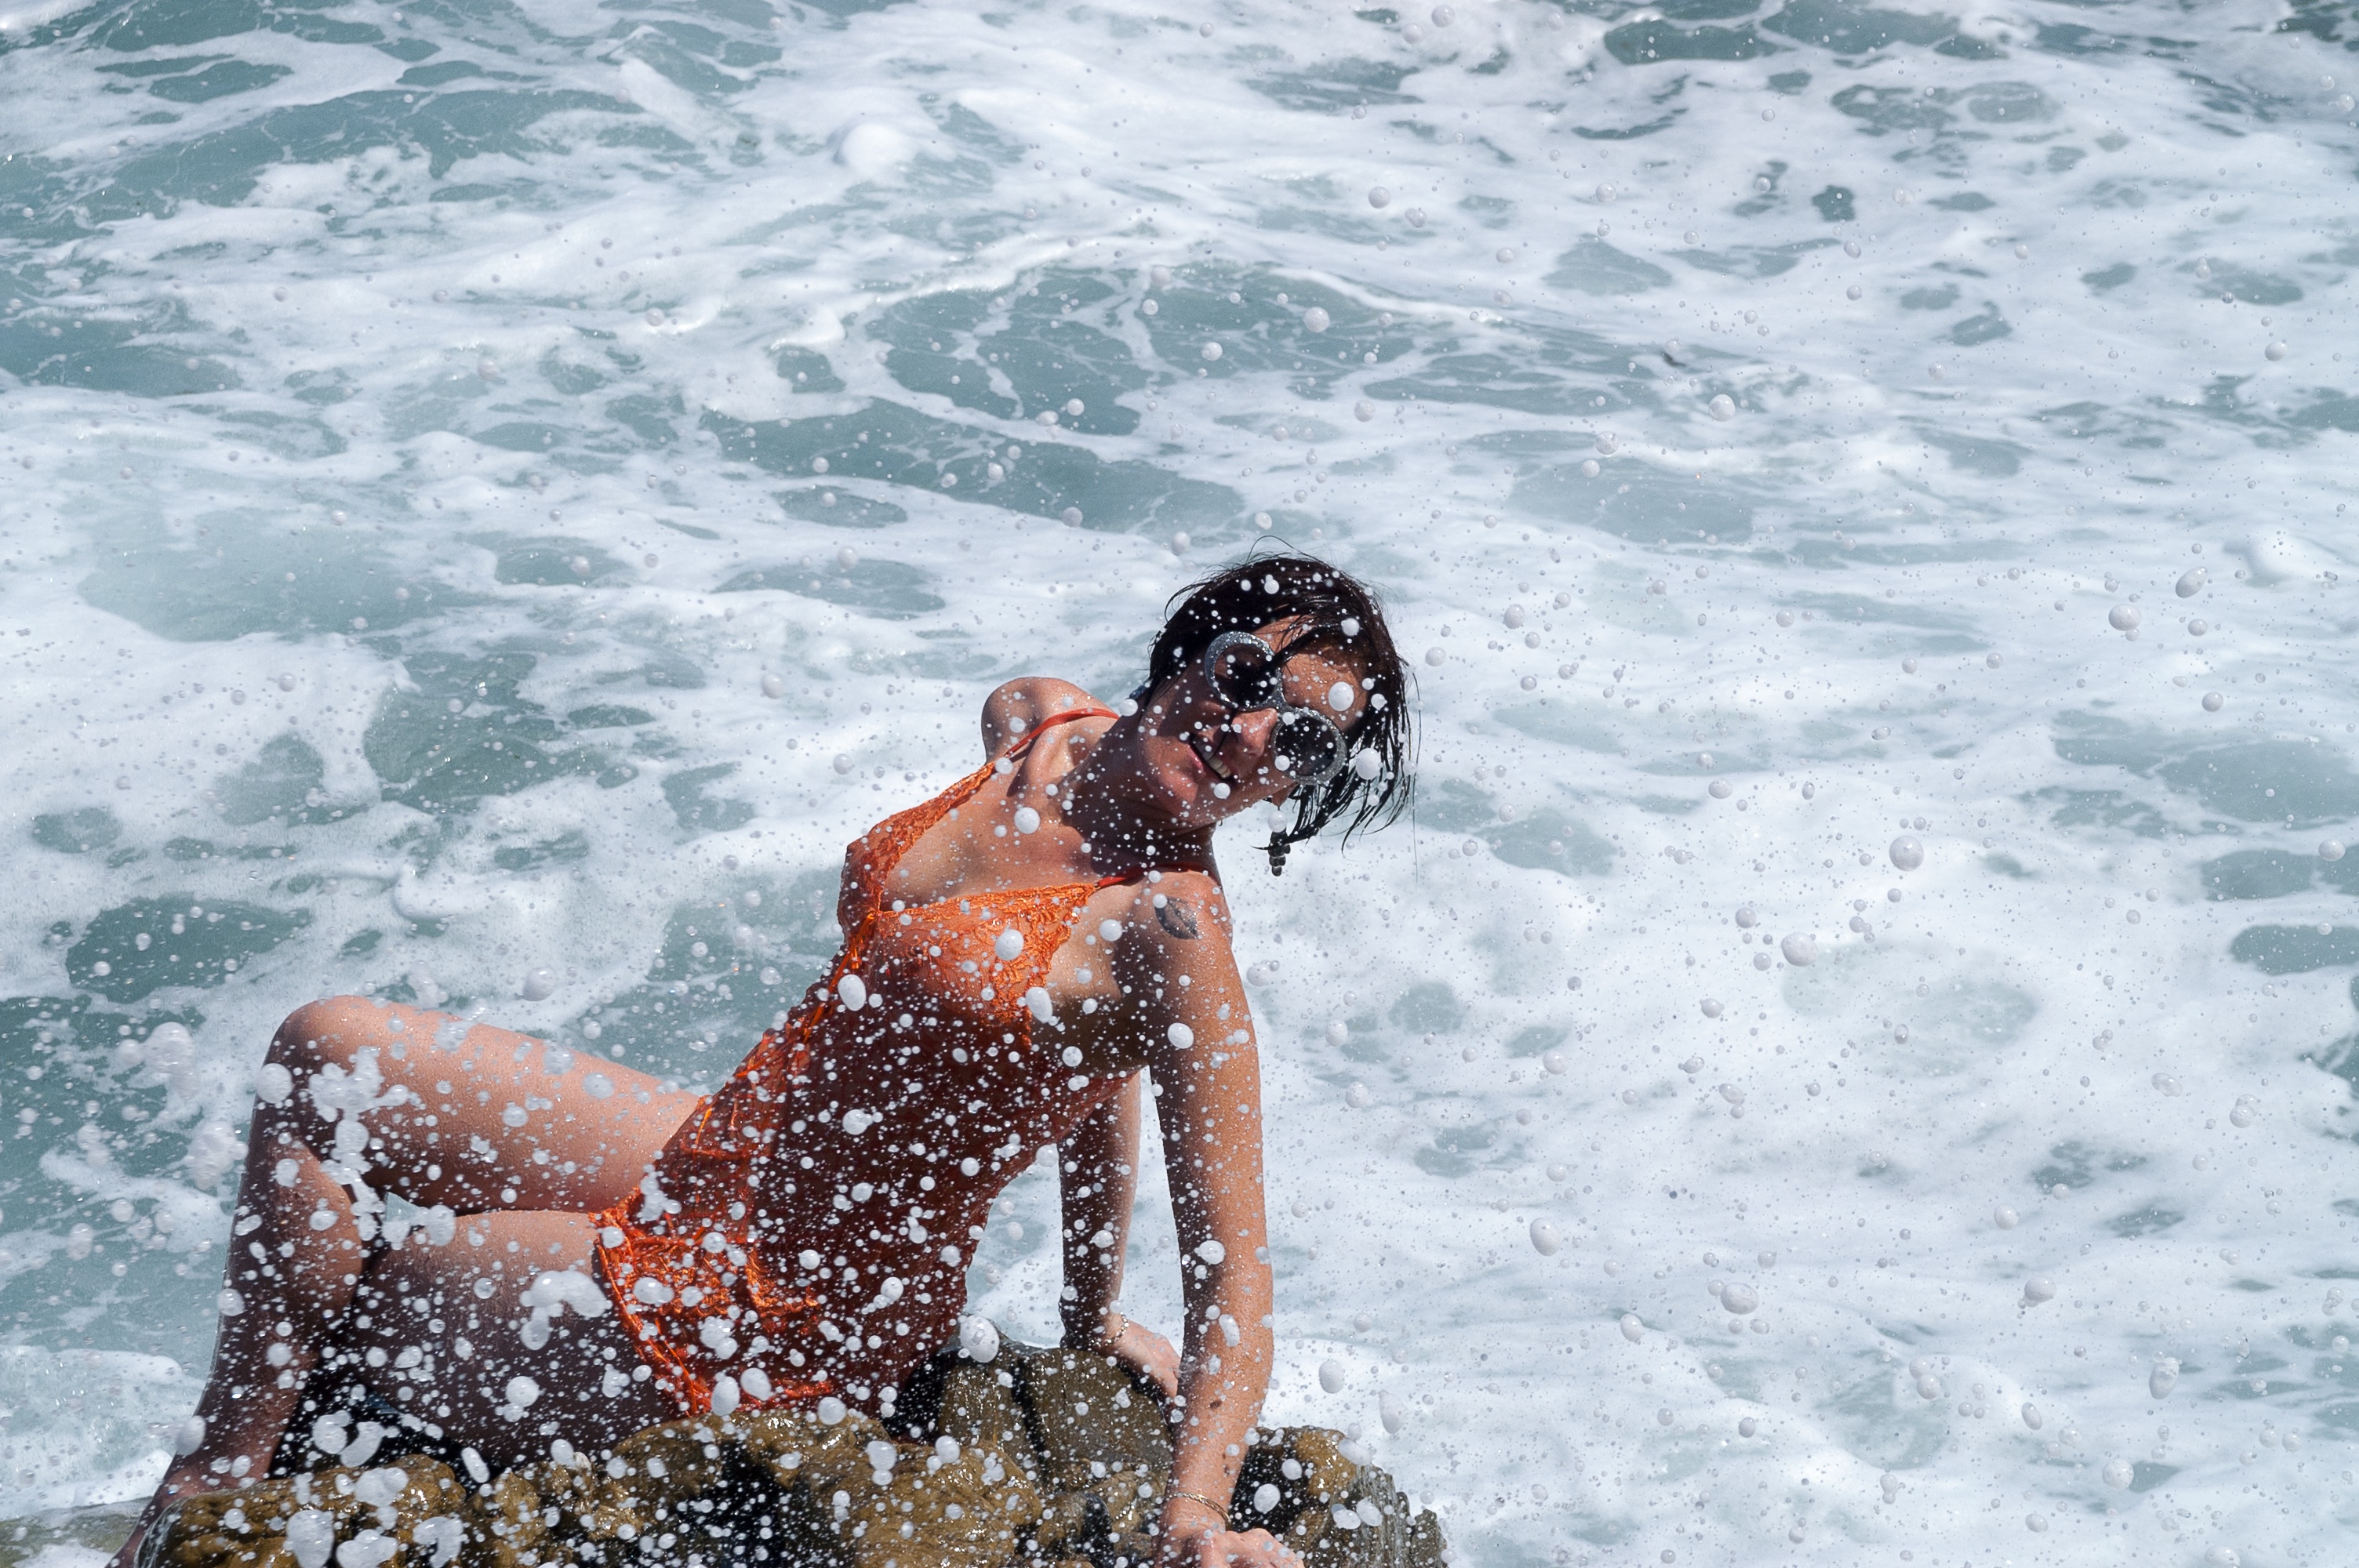
beach, sea, coast, water, ocean, winter, wave, vacation, blue, season, bubble, swimming, fun, scum, wind wave